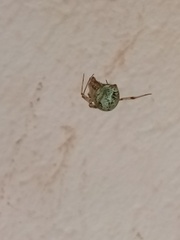
Species: Parasteatoda_tepidariorum